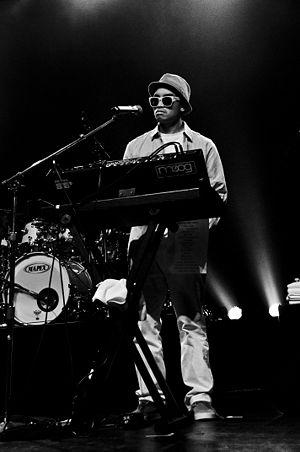
Charles Hugo, mieux connu sous le nom de Chad Hugo, est né le 24 février 1974 à Portsmouth, Virginie. Avec Pharrell Williams, il forme le duo producteur de musique The Neptunes et le groupe N.E.R.D.